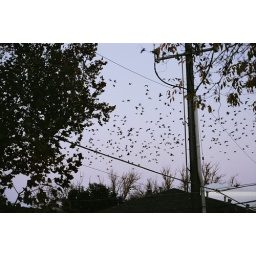
the birds that swarmed over our house for months